9ff

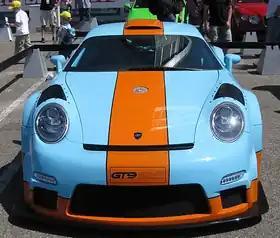
A 9ff GT9-CS in 2012

9ff is a German car tuning company based in Dortmund. It was founded by Jan Fatthauer in 2001. It specializes in converting stock Porsches into street legal racing vehicles, either as fully tuned cars, or by selling individual parts or kits. The company is best known for building one of the first cars to exceed , the GT9, capable of . The former company, 9ff Fahrzeugtechnik GmbH, filed for bankruptcy in September 2013. A new company, 9ff Engineering GmbH was founded in October 2013.